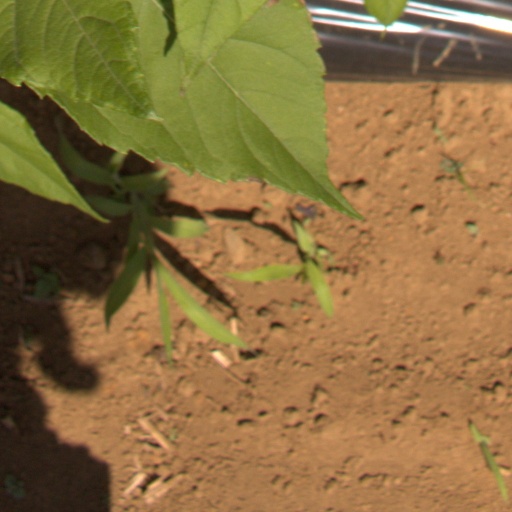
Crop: Jerusalem artichoke